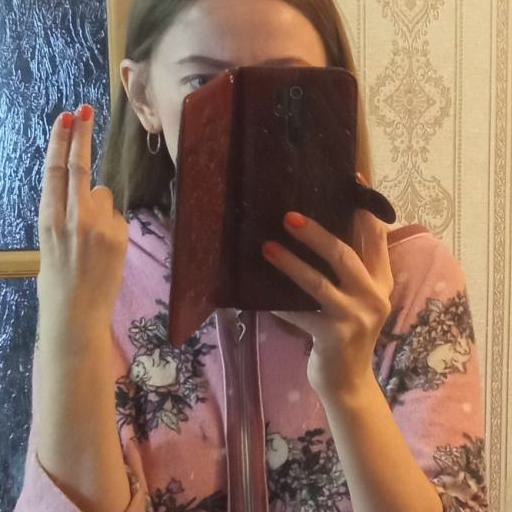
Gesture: no_gesture